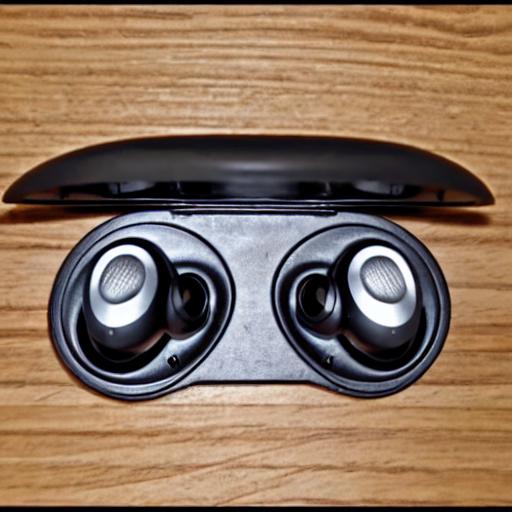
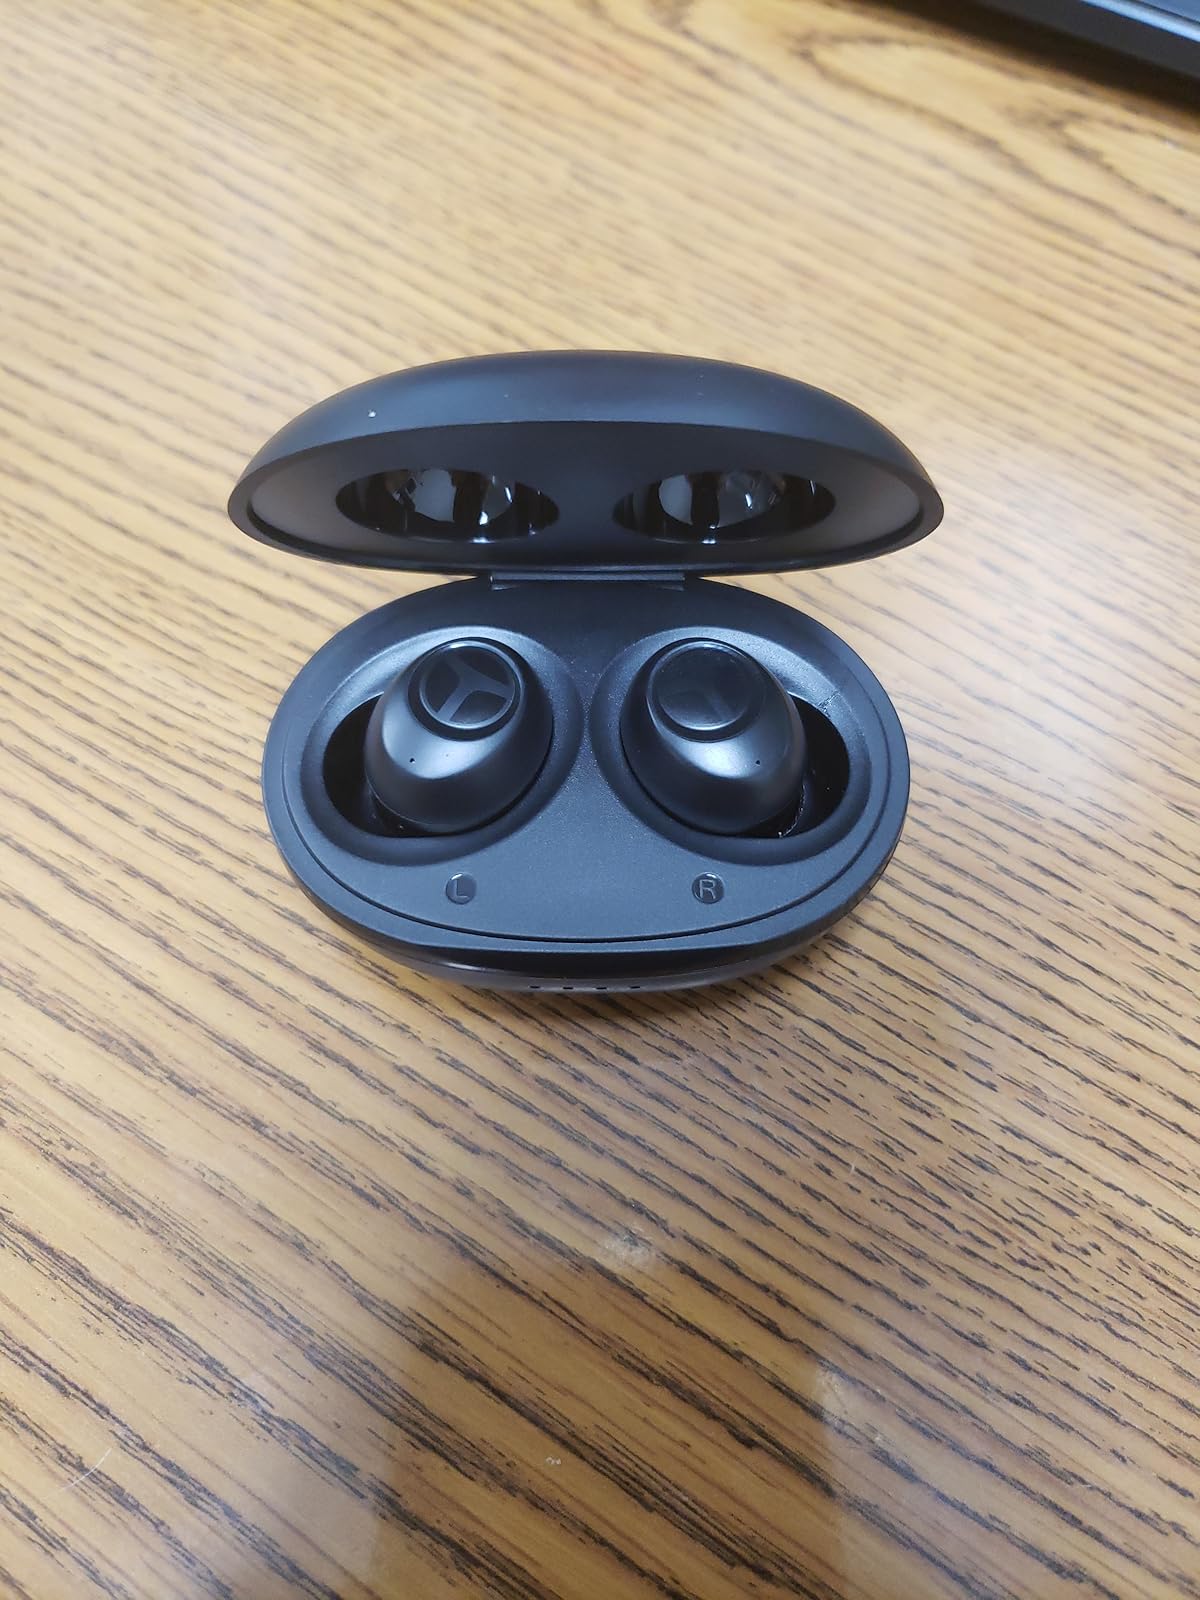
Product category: earbuds
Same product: no